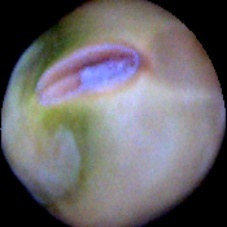
Label: Immature